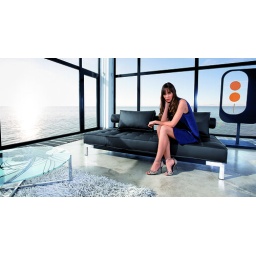
Daybed Deluxe sofa bed in black leather textile 582 with white stitches _ Model front position